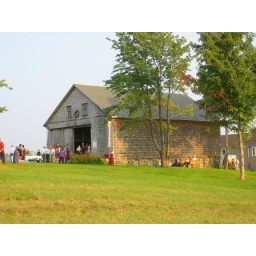
We held our wedding in my dad's neighbor's barn and field in Amesbury, MA